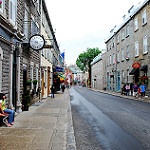
Label: street